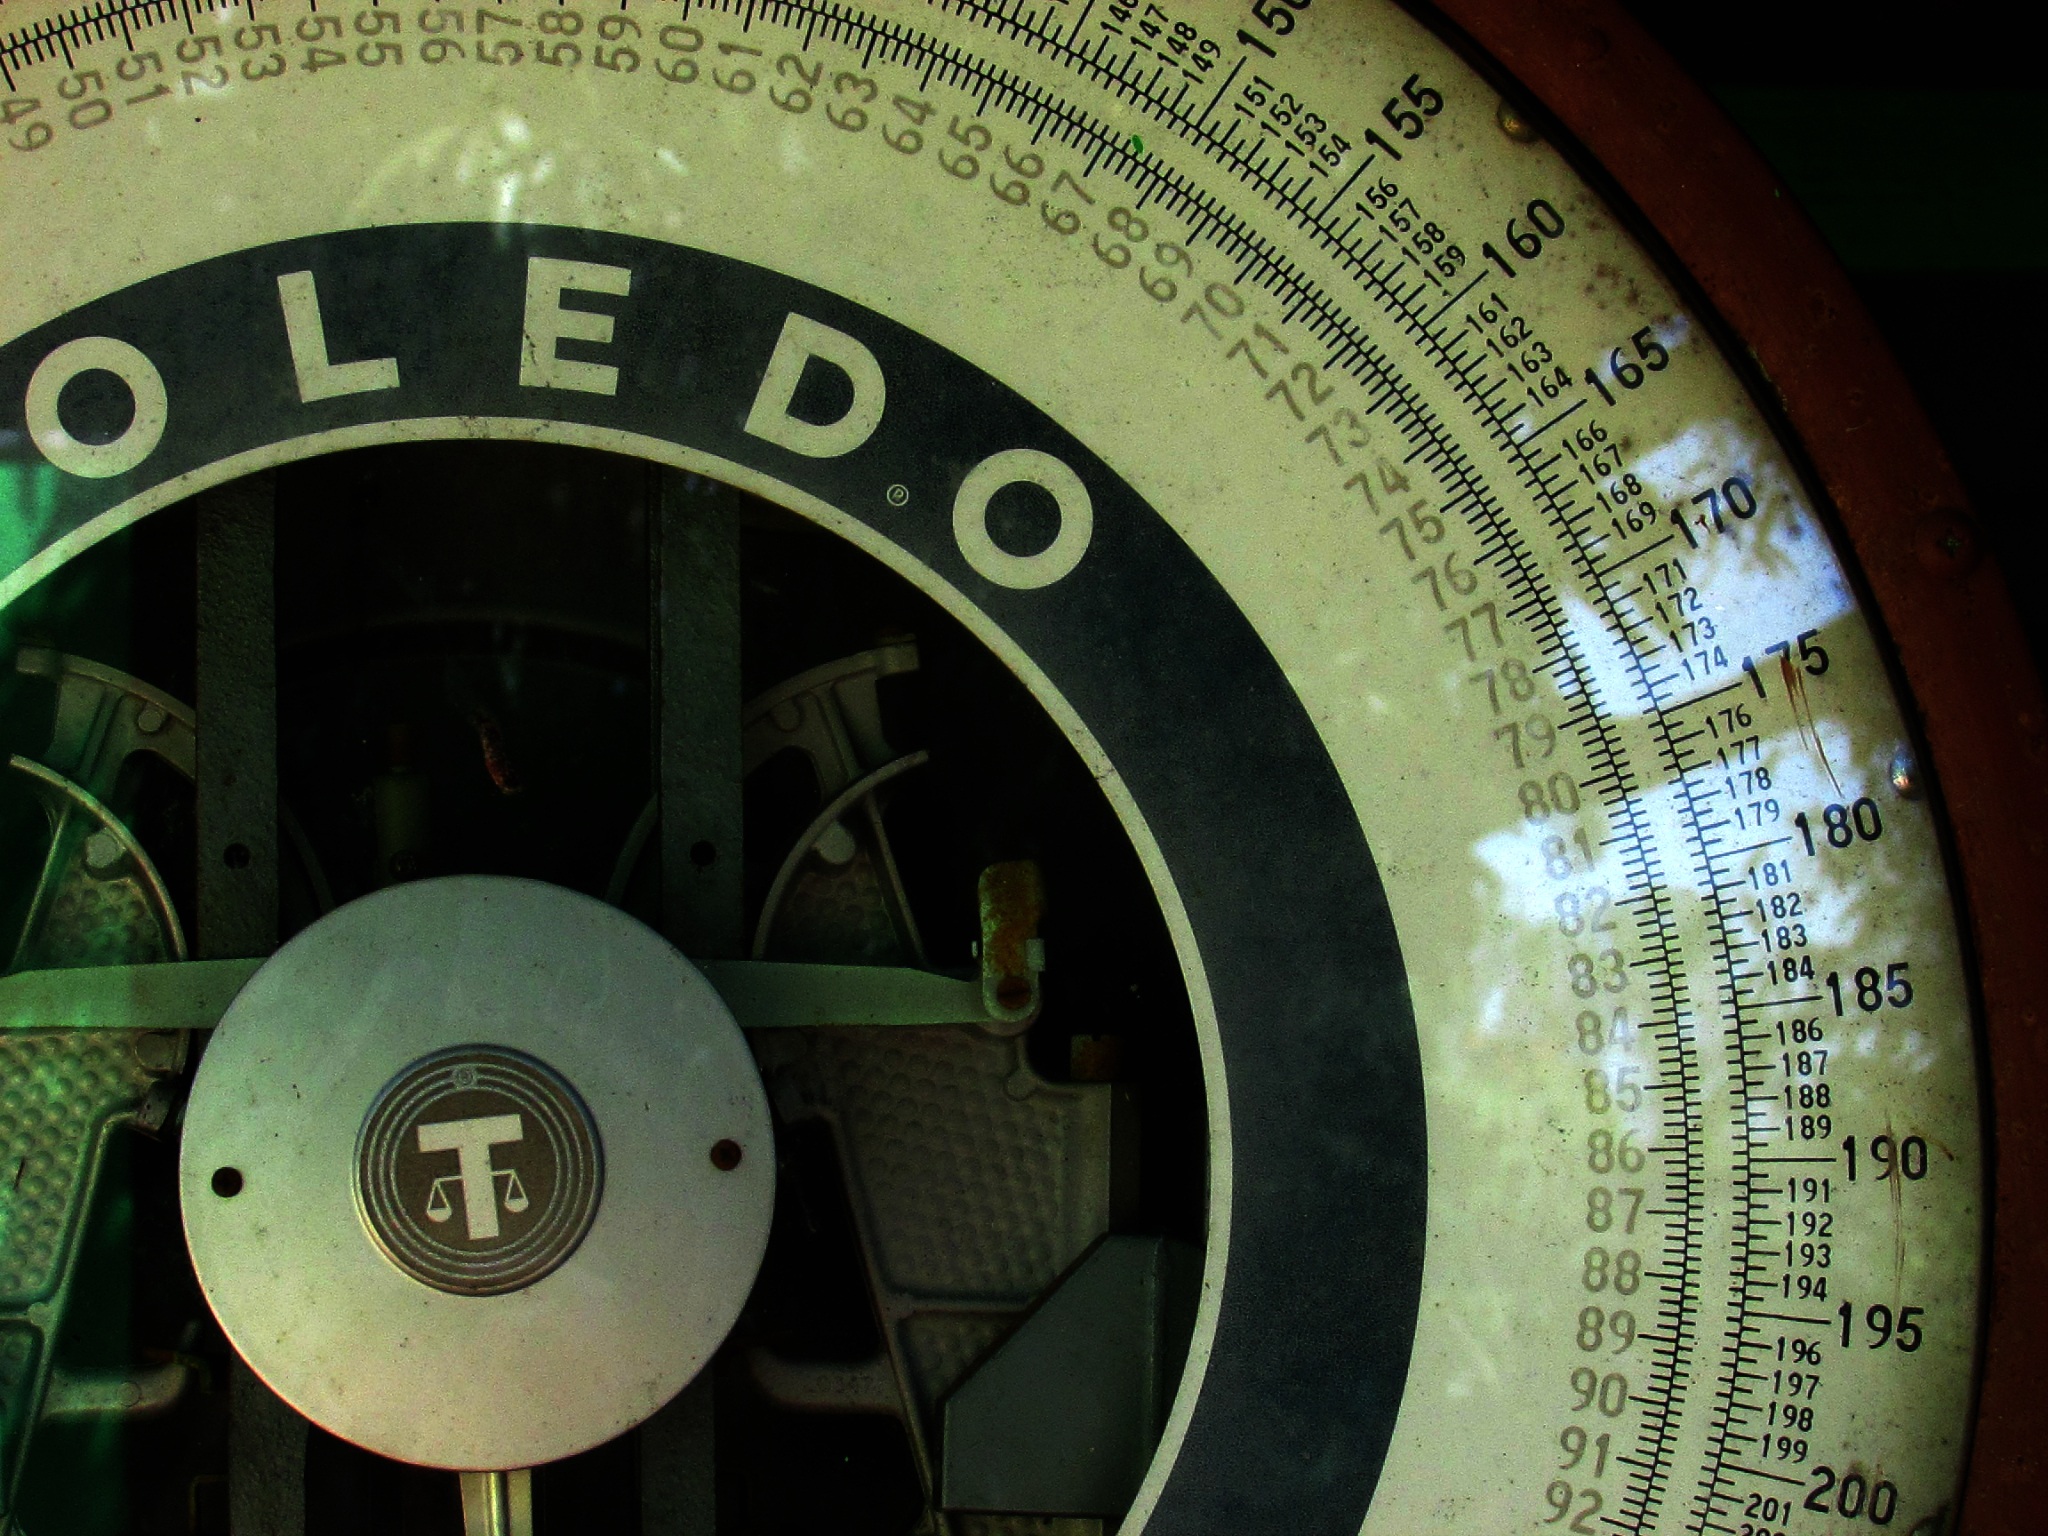
farm, photography, vintage, wheel, number, green, equipment, metal, industrial, industry, professional, scale, weight, agriculture, agricultural, toledo, heavy, shape, metallic, man made object, gramophone record, compact disc